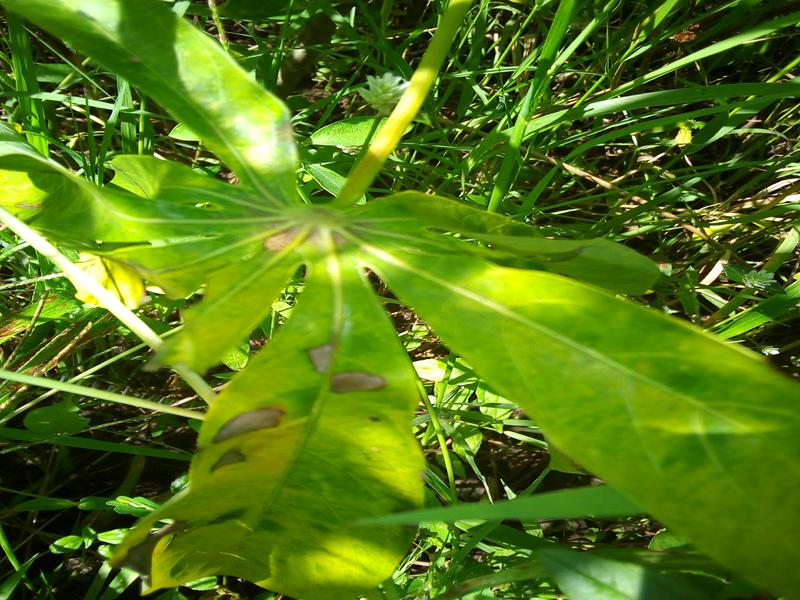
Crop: cassava
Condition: bacterial_blight